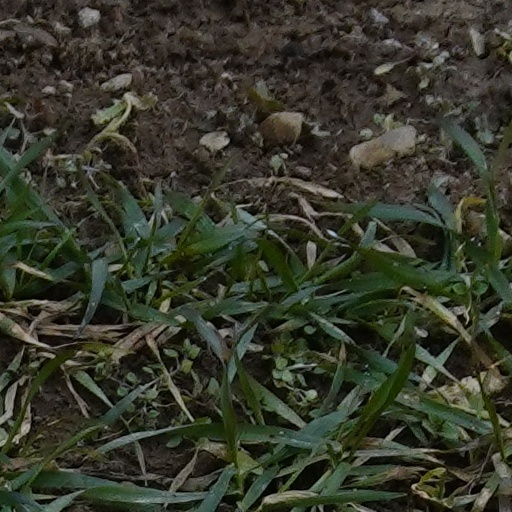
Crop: wheat